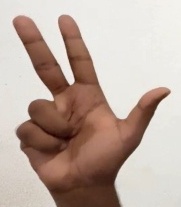
ASL sign: 3